NGC 4013

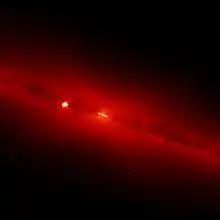
Infrared image of the galaxy showing a ring of heavy star formation

A recent deep color image of NGC 4013 revealed a looping tidal stream of stars extending over 80 thousand light-years from the Galactic Center. This structure is thought to be the remnants of a smaller galaxy that was torn apart by tidal forces as it collided with NGC 4013.